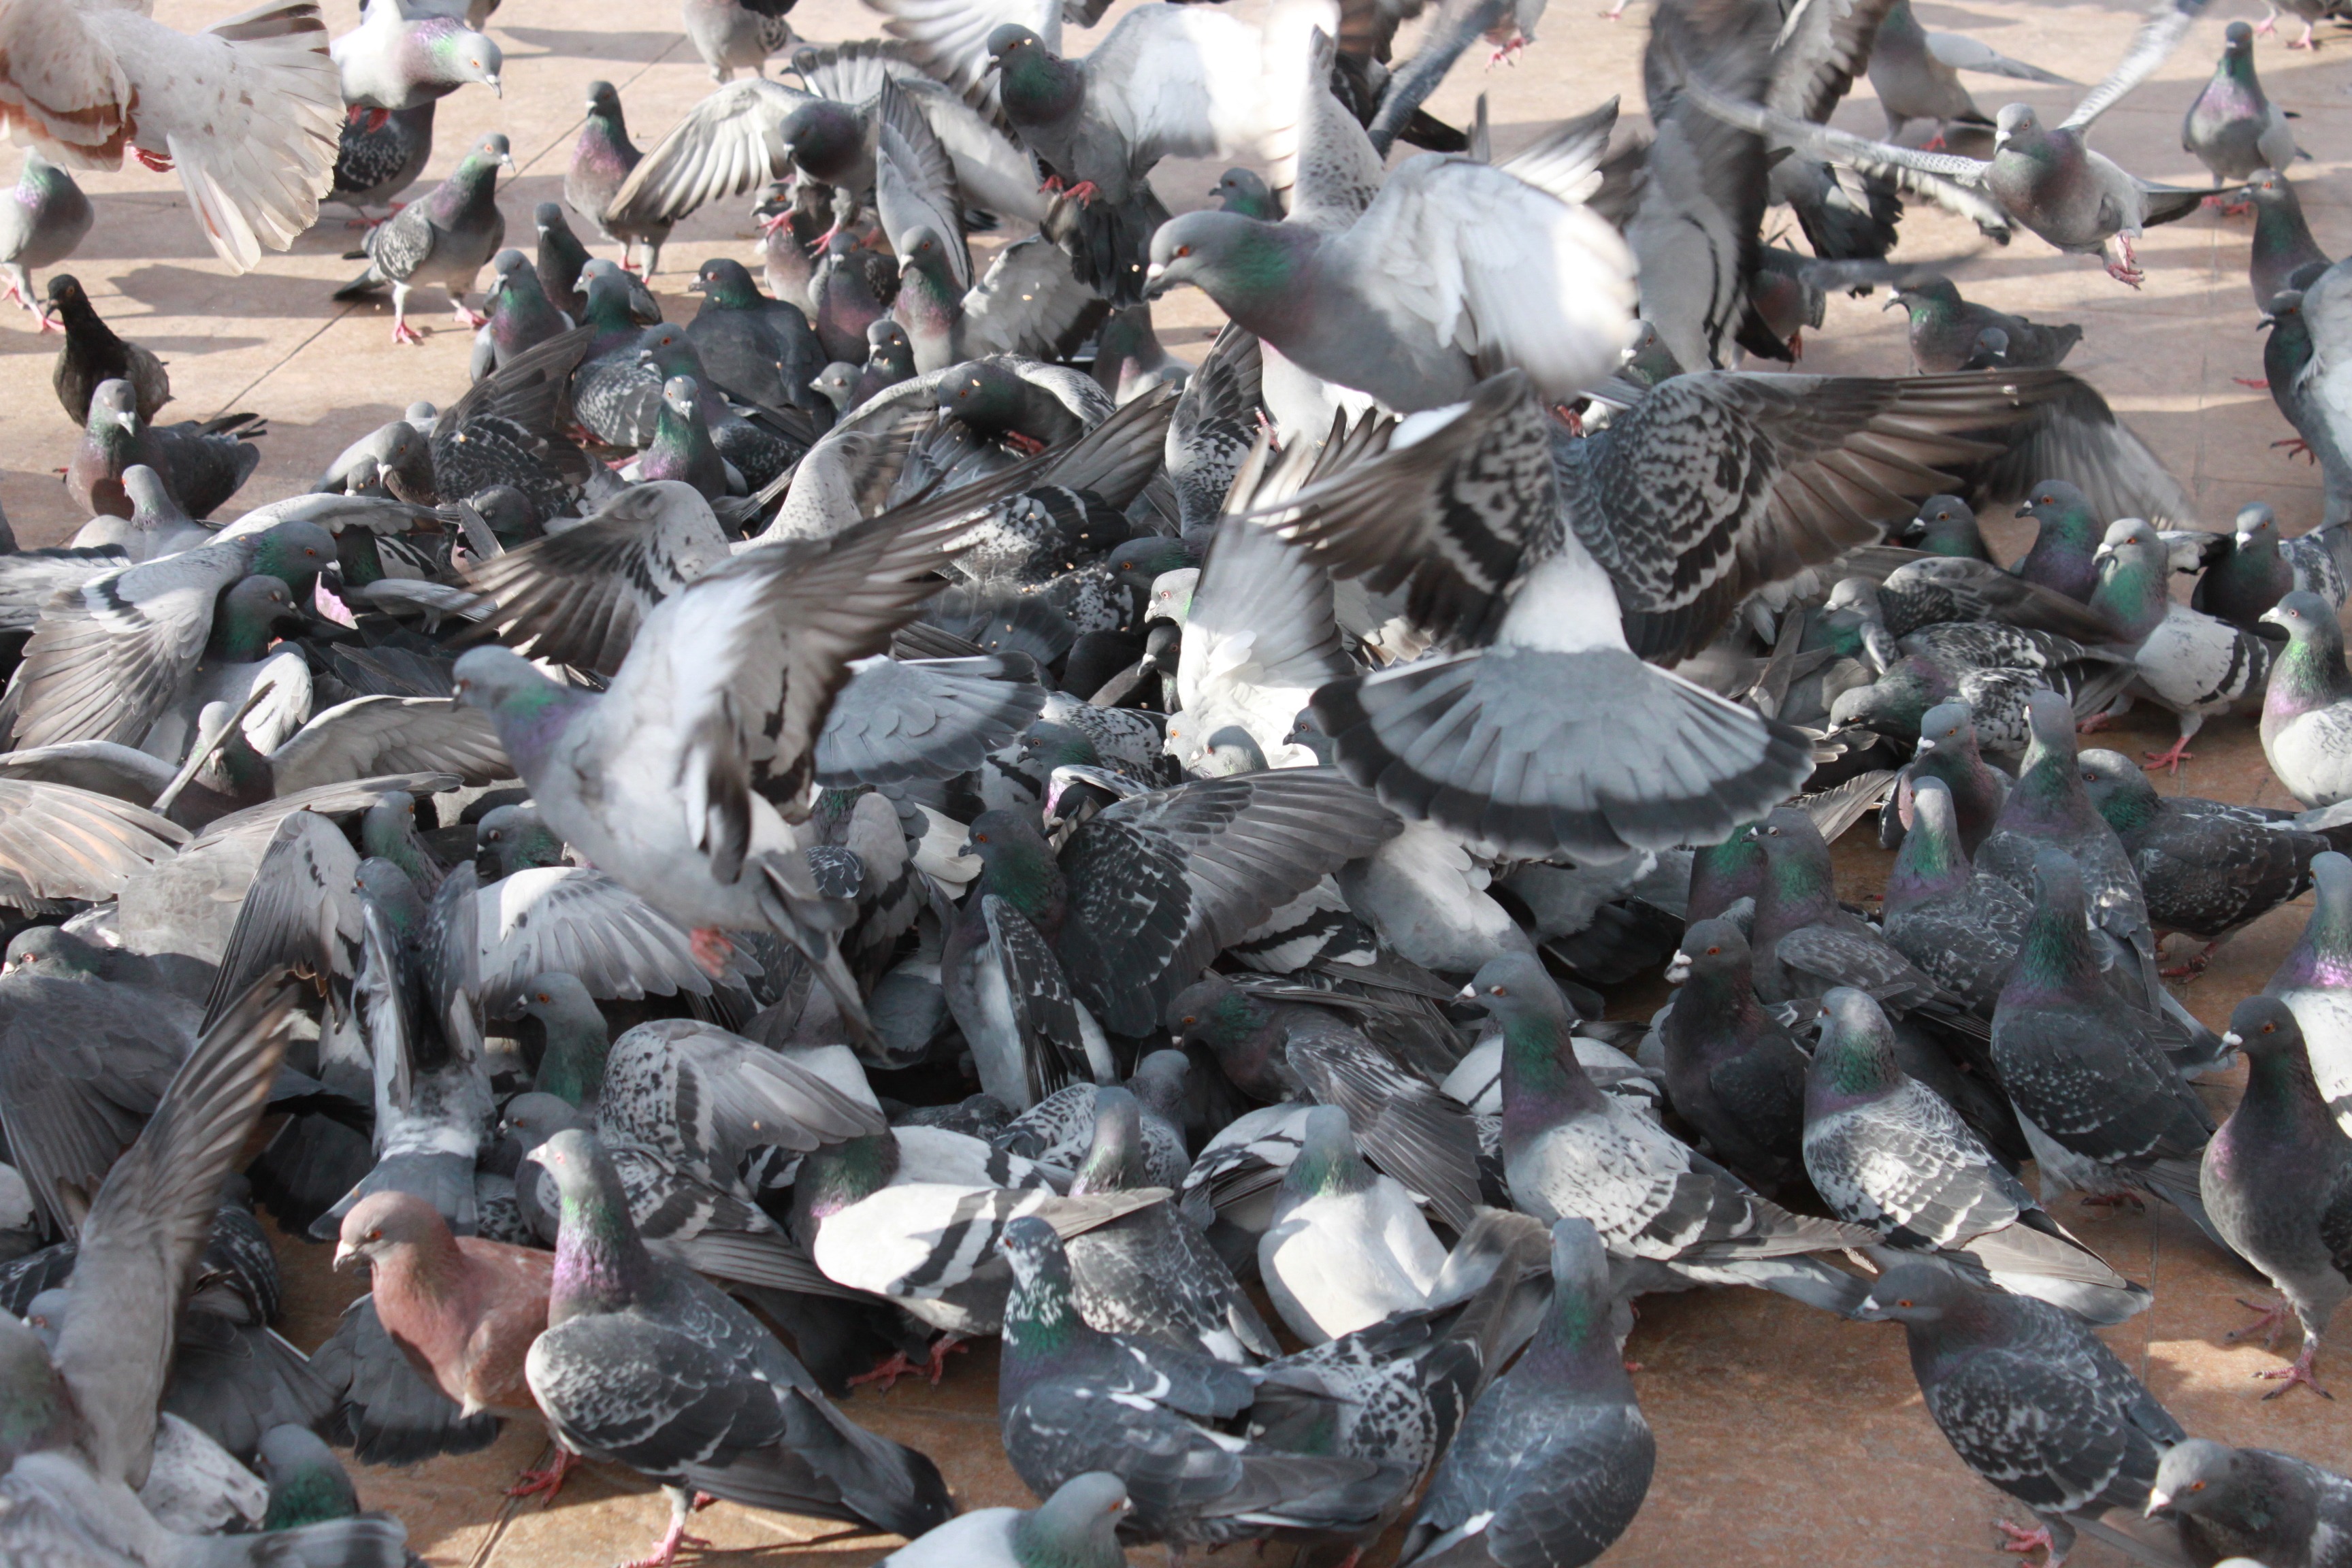
bird, town, flock, flying, square, close up, birds, pigeons, vertebrate, scrap, pigeons and doves